Impact of the COVID-19 pandemic on education in the United States

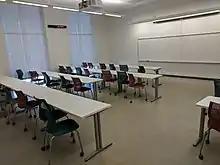
An empty classroom at Austin Community College.

However, even amid the widespread implementation of meal waivers, certain school districts identified problems with getting students and families to access food resources. In Arizona, the Tuscan Independent School District, which would serve 35,000 meals a day in a normal year, had experienced a 90% decrease in meal consumption by September 2020. The School Nutrition Association also concluded that they were serving about 80% fewer meals than they would normally. Potential reasons for this drop in school meal usage were lack of parental availability (as they could not visit food sites due to work conflicts) and public health concerns.